Jeff Reine-Adélaïde

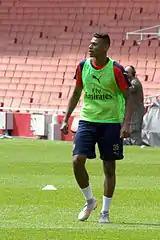
Reine-Adelaide training with Arsenal, 2015

Born in Champigny-sur-Marne, Reine-Adélaïde started his career with RC Lens where he played for the club's youth and reserve sides. He made his first-team debut for Racing Club as an unused substitute on 18 April 2015 against Metz. Lens lost the match 3–1. After the season, Reine-Adélaïde signed for Arsenal of the Premier League in England. He made his start for the 2015–16 season in the Emirates Cup against Lyon in which his performance was praised by supporters and pundits.